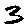
Label: 3